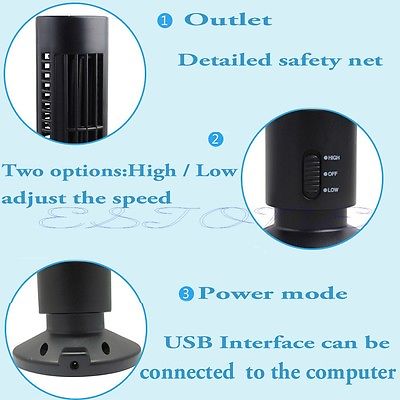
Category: fan